Lee Chun Hei

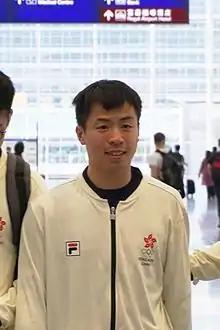

Reginald Lee Chun Hei (born 25 January 1994) is a Hong Kong badminton player.